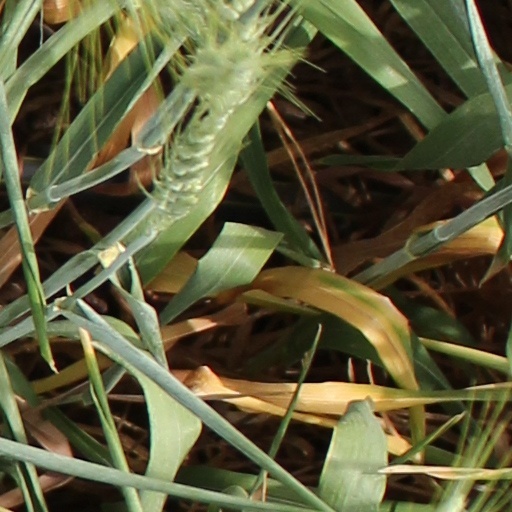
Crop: wheat